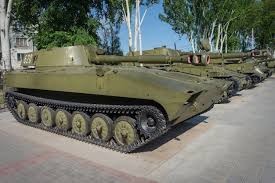
Label: MT_LB